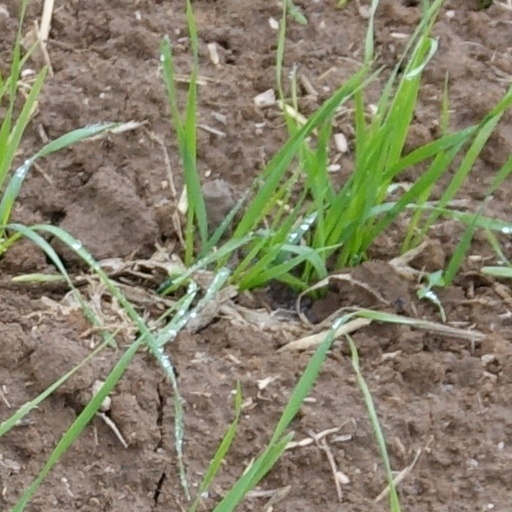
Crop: wheat